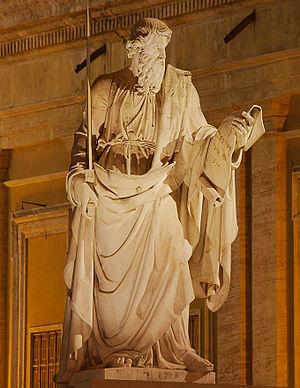
Dans l'expression « phénoménologie de la Vie » ou « phénoménologie de l'existence », le terme « existence », dans le lexique heideggérien, est principalement pris comme substitut à celui de vie humaine, à laquelle il finira par le réserver définitivement les choses n'étant, quant à elles, que factuellement là « sous la main » ; c'est donc à la phénoménologie de la vie que l'on doit faire appel. Mais il transparaît aussi philosophiquement dans ce terme existence l'idée d'une sortie hors de soi « ek-sistence », d'un « être auprès de », d'un « avoir à être »,
Paul de Tarse ou saint Paul, portant aussi le nom juif de Saul, né au début du Iᵉʳ siècle probablement à Tarse en Cilicie et mort vers 64 à Rome, est une personnalité du paléochristianisme. Juif et citoyen romain de naissance, il persécute les disciples de Jésus de Nazareth avant de se revendiquer apôtre de ce dernier, bien qu'il n'appartienne pas au cercle de Douze.